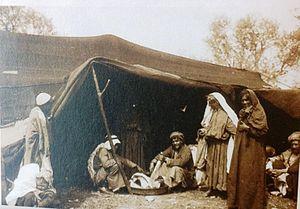
Israël, en forme longue l'État d'Israël, est un État situé sur la côte orientale de la mer Méditerranée au Proche-Orient en Asie occidentale. Son indépendance est proclamée le 14 mai 1948, après le vote du plan de partage de la Palestine le 29 novembre 1947 par l'Organisation des Nations unies qui met fin au mandat britannique et qui prévoit la création d’un État juif et d’un État arabe. Les premières bases politiques en ce sens ont été posées lors du premier congrès mondial sioniste à Bâle en 1897 sous la direction de Theodor Herzl.
Les Doms sont un peuple indo-aryen qui vit au Moyen-Orient et en Turquie. Ils figurent la branche orientale des Roms d'Europe, frères des Loms du Caucase, ils sont parfois appelés aussi « Dummi », « Nawar », « Kurbat » ou « Zott ».